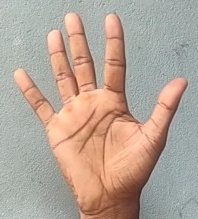
ASL sign: 5